Union-Castle Line

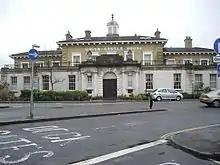
Union-Castle House, Southampton

The Union-Castle Line was a British shipping line that operated a fleet of passenger liners and cargo ships between Europe and Africa from 1900 to 1977. It was formed from the merger of the Union Line and Castle Shipping Line.